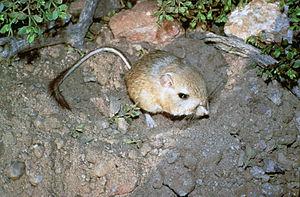
La plaine de Carrizo est une grande plaine américaine fermée composée principalement de prairies, d'une longueur d'environ de 50 km et d'une largeur d'environ 24 km, située au sud-est de comté de San Luis Obispo, et à environ 160 km au nord-ouest de Los Angeles. Cette plaine constitue aujourd'hui le Monument National de la Plaine de Carrizo et est à ce jour la plus grande plaine naturelle de Californie. On y trouve notamment le Painted Rock qui compte parmi les monuments nationaux reconnus par le Centre des monuments nationaux américain. En 2012, cette zone fut déclarée site historique national du fait des récentes découvertes archéologiques.
Le Rat-kangourou géant, de nom scientifique Dipodomys ingens, est une espèce de Rongeurs de la famille des Heteromyidae. C'est un petit mammifère qui fait partie des rats-kangourous d'Amérique.
Les Hétéromidés sont une famille de rongeurs, subdivisée en trois sous-familles. Ce sont des souris kangourou d'Amérique.